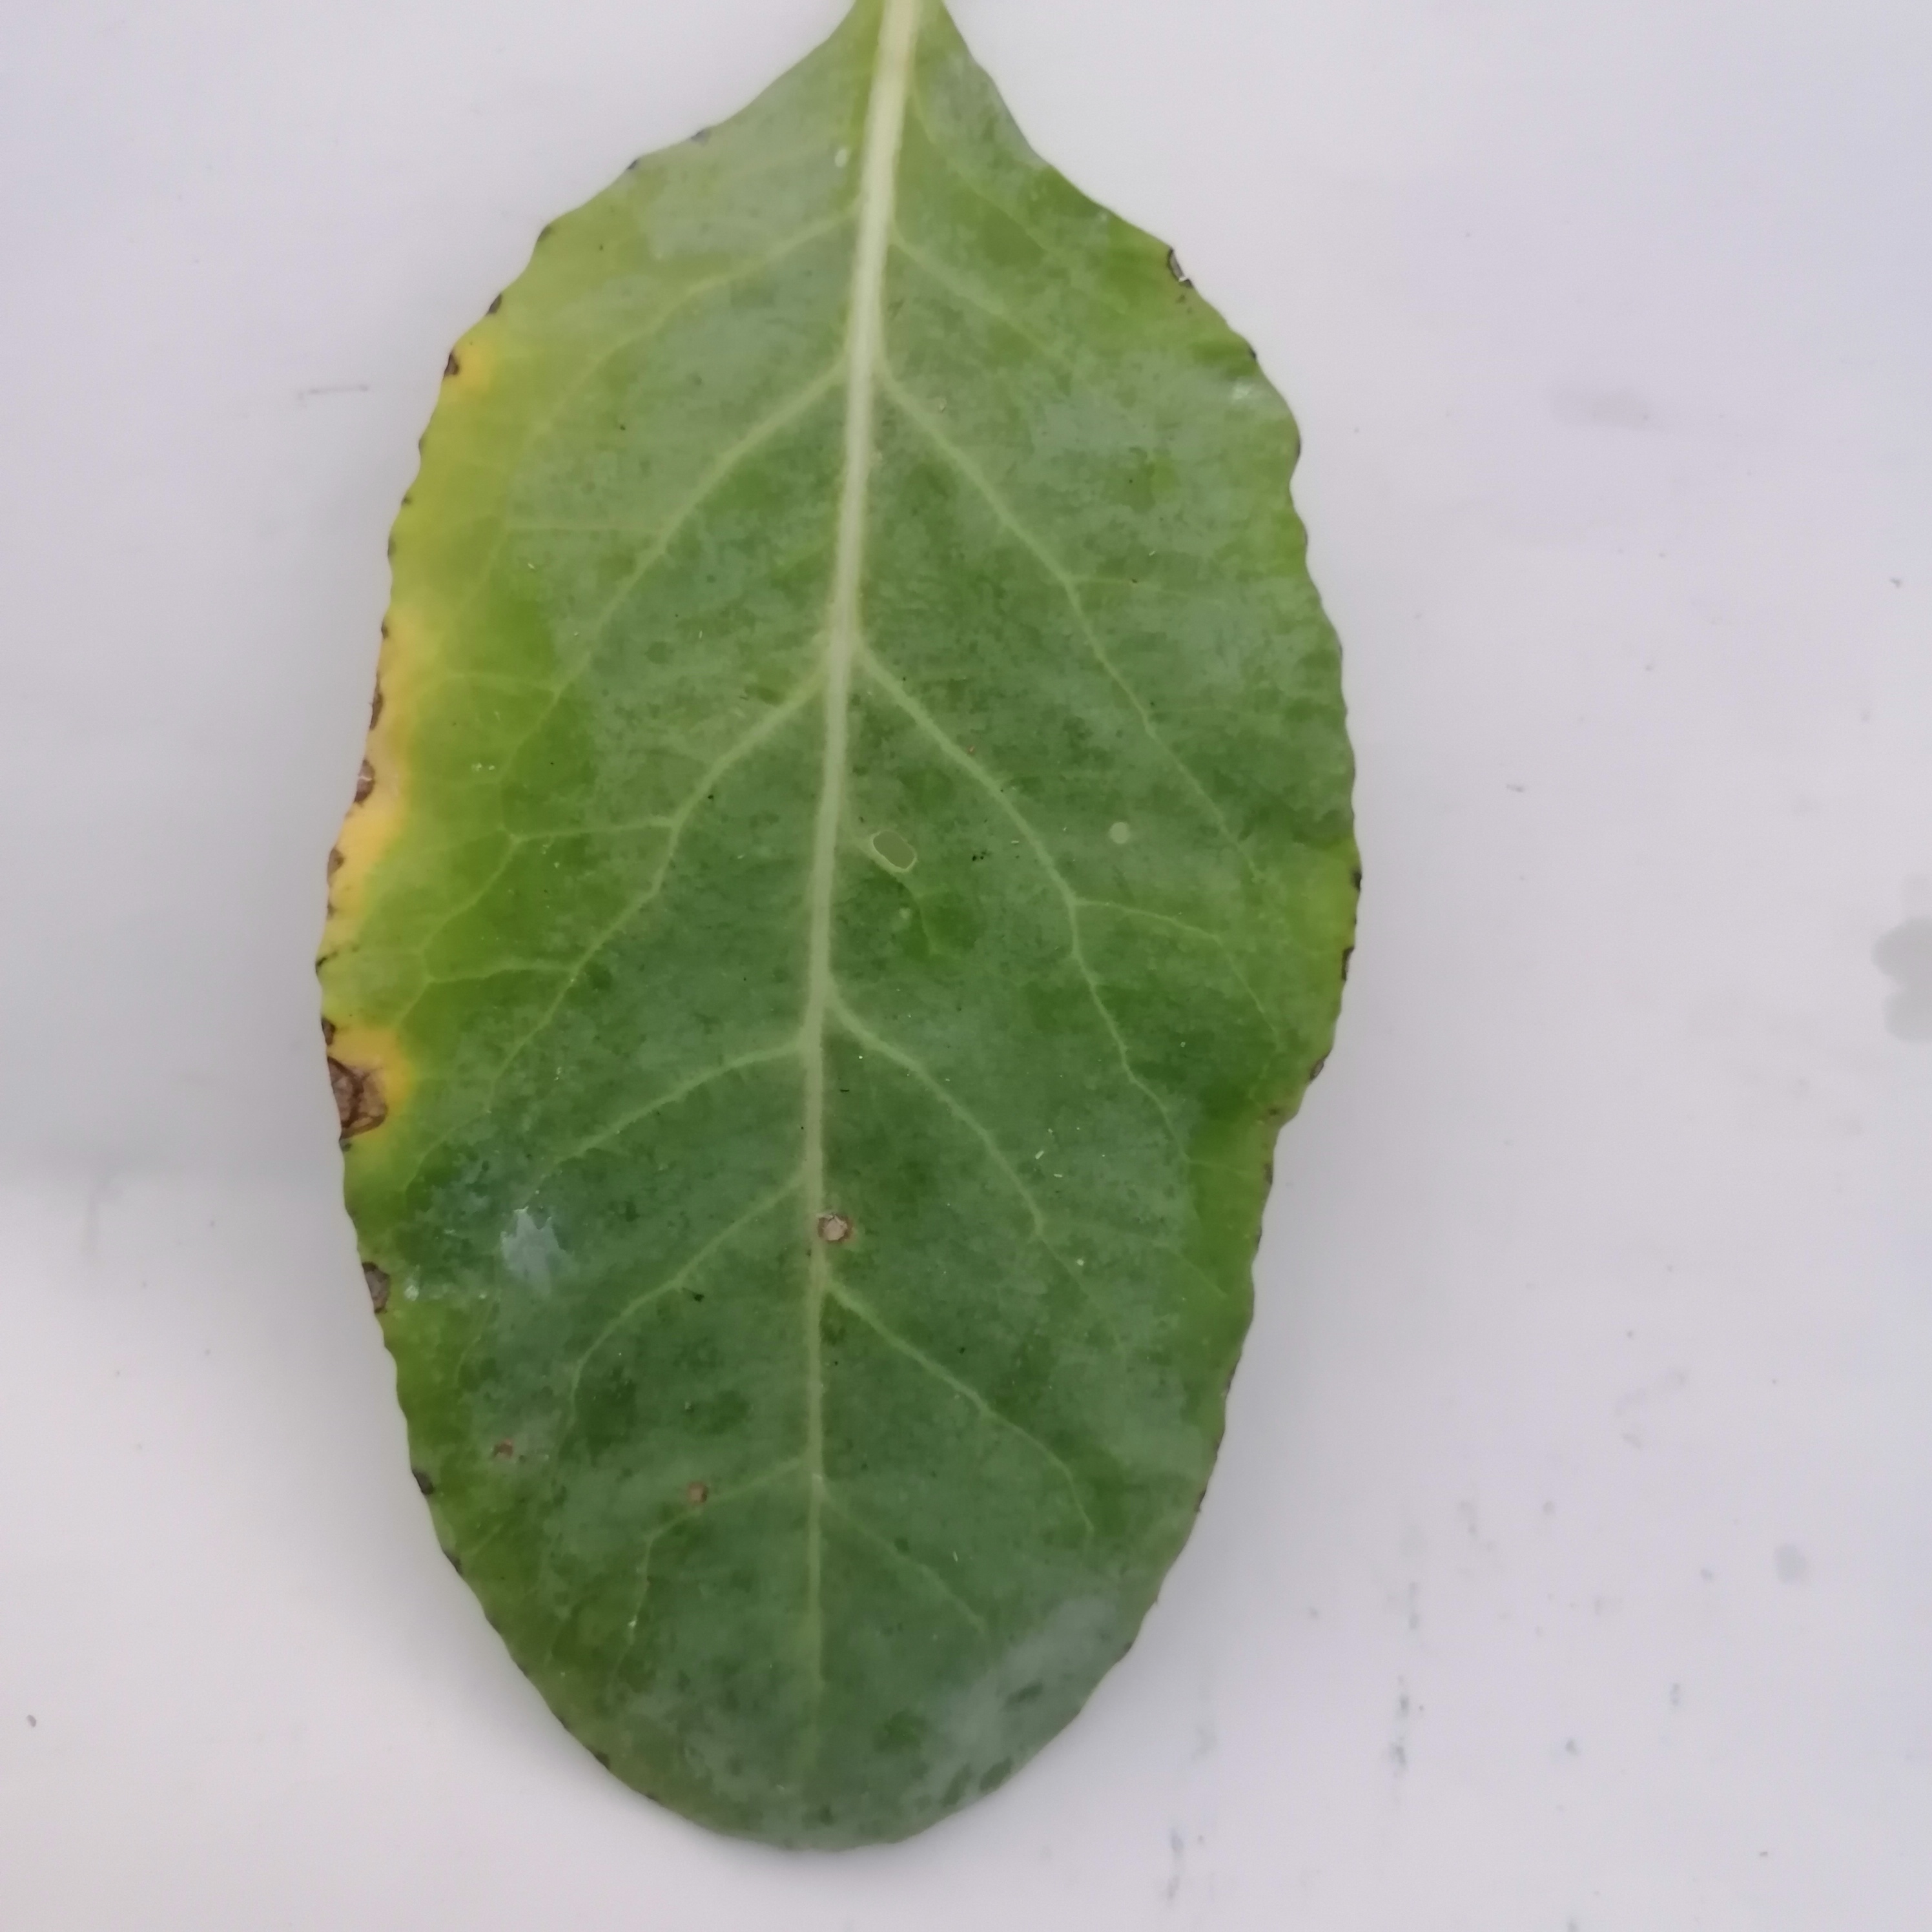
Label: Black Rot